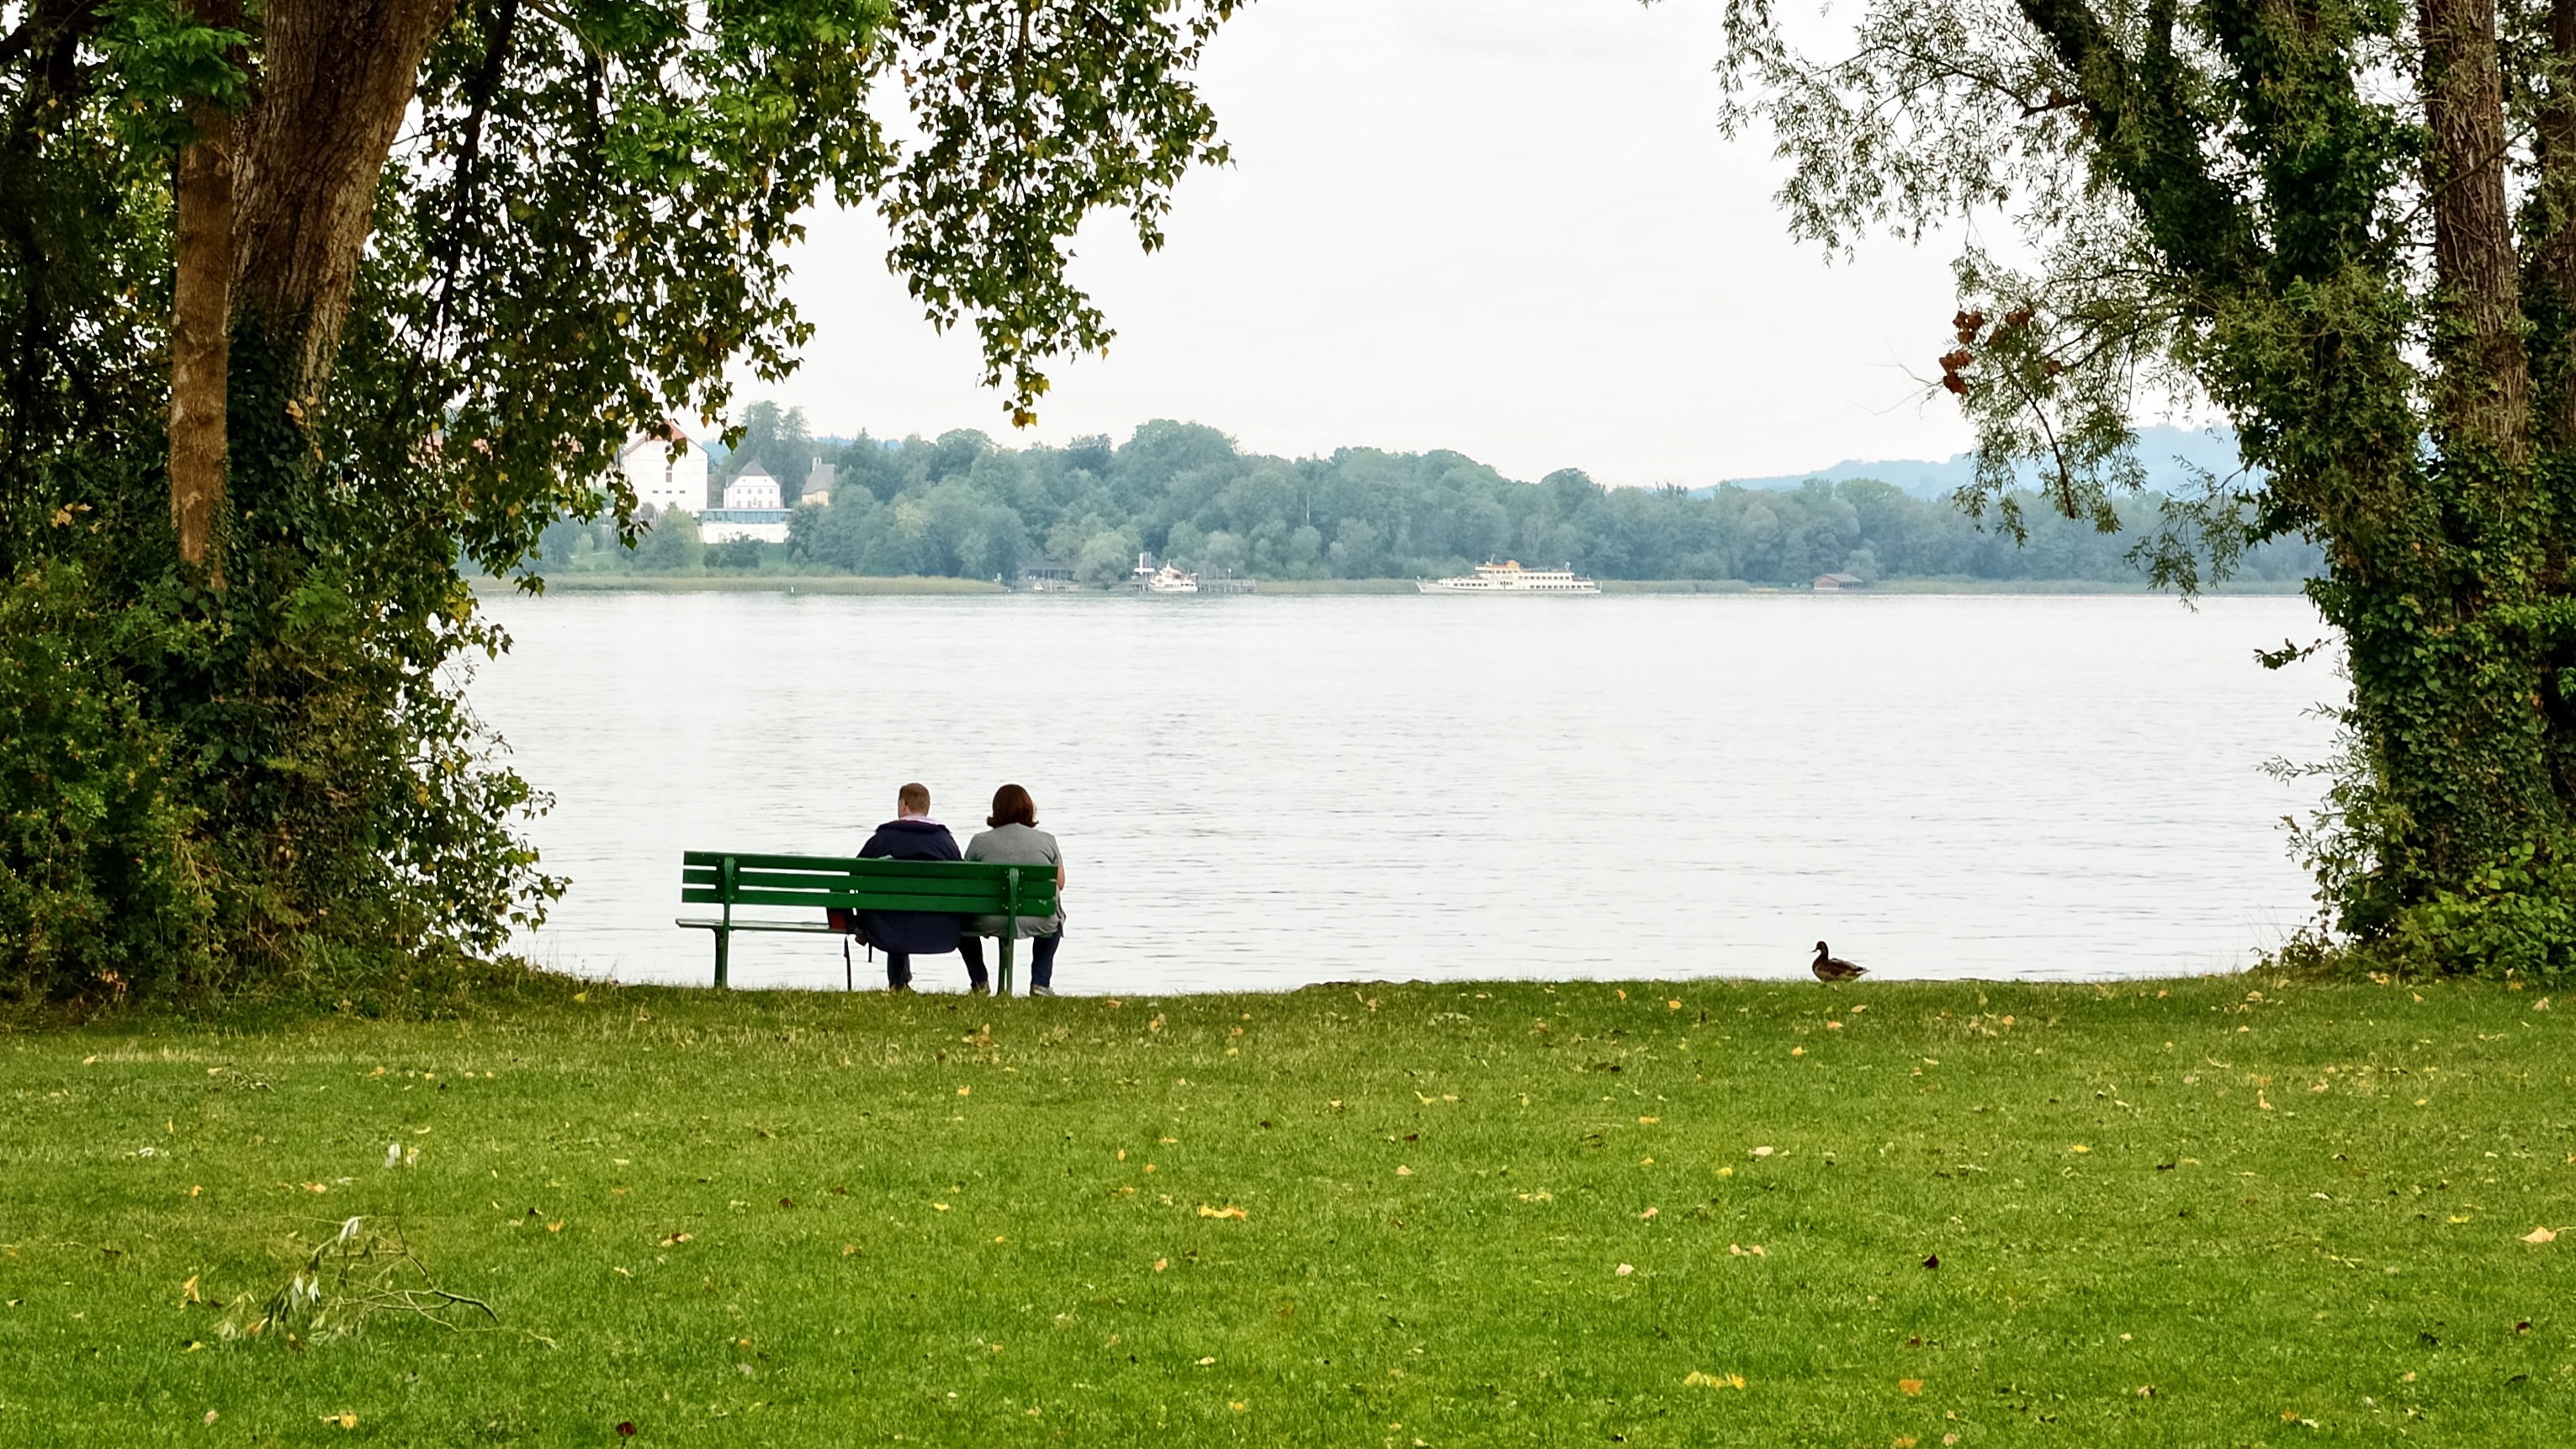
man, landscape, tree, water, nature, woman, meadow, lake, river, pond, relax, scenic, park, holiday, romantic, rest, reservoir, together, body of water, sit, bank, pair, out, mood, enjoy, recovery, rural area, chiemsee